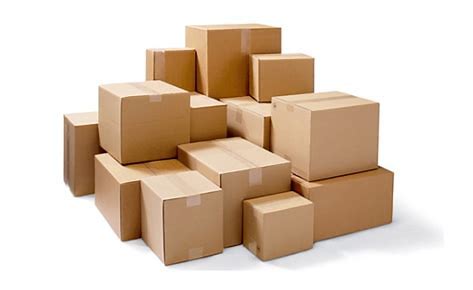
Label: cardboard